The Great Hack

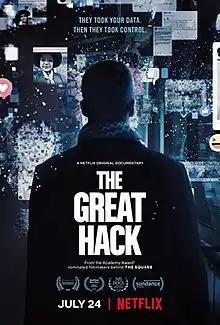
Official release poster

The Great Hack is a 2019 documentary film about the Facebook–Cambridge Analytica data scandal, produced and directed by Jehane Noujaim and Karim Amer, both previous documentary Academy Award nominees ("The Square", "Control Room", "Startup.com"). The film's music was composed by Emmy-nominated film composer Gil Talmi. "The Great Hack" premiered at the 2019 Sundance Film Festival in the Documentary Premieres section and was released by Netflix on July 24, 2019.